Spreitenbach

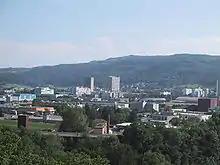
View from the north

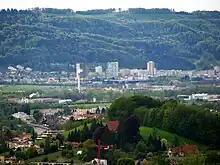
View from the east as seen from the Käferberg-Waidberg

The town lies between Baden and Zurich on the south side of the Limmat, located in the Limmat Valley. The settled area stretches along a plain between the Heitersberg and the waterfront. The old town center, through which the Spreitenbach stream flows, lies to the south and has preserved its original character well. North of that is the modern city, with wide apartment buildings, industrial areas, and shopping centers. The extended industrial zone Neuhard is located to the extreme north, across the motorway and railway, at a bend in the Limmat. The eastern part of the plain is dominated by the classification yard Zurich-Limmattal.